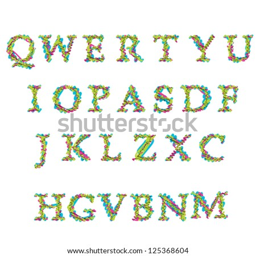
this image is a vector illustration and can be scaled to any size without loss of resolution .